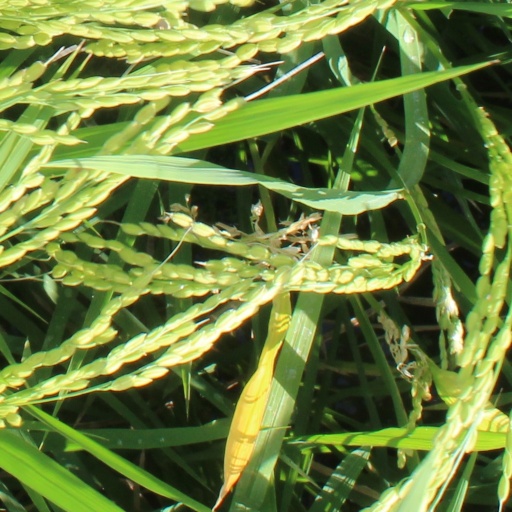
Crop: rice